American logistics in the Normandy campaign

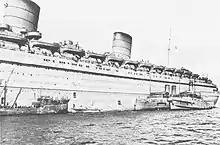
Tenders alongside the at Gourock, Scotland

The main points of entry for US cargo were the ports on the Clyde and the Mersey, and those of the Bristol Channel; ports on the south and east coasts of the UK were subject to attack by German aircraft and submarines, and were avoided until late 1943, when shipments began to exceed the capacity of the other ports. The Clyde ports were remote from the main supply depots, but were used as the main debarkation points for US troops, accounting for 873,163 (52 percent) of the 1,671,010 US personnel arrivals, but only (8 percent) of cargo.